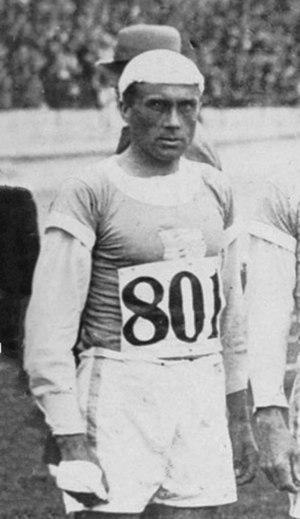
Eino Rastas est un athlète finlandais spécialiste du 5 000 mètres et du marathon. Affilié au Valkealan Roima puis au Selänpään Jäykät, il mesurait 1,70 m pour 57 kg.